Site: brandenburg
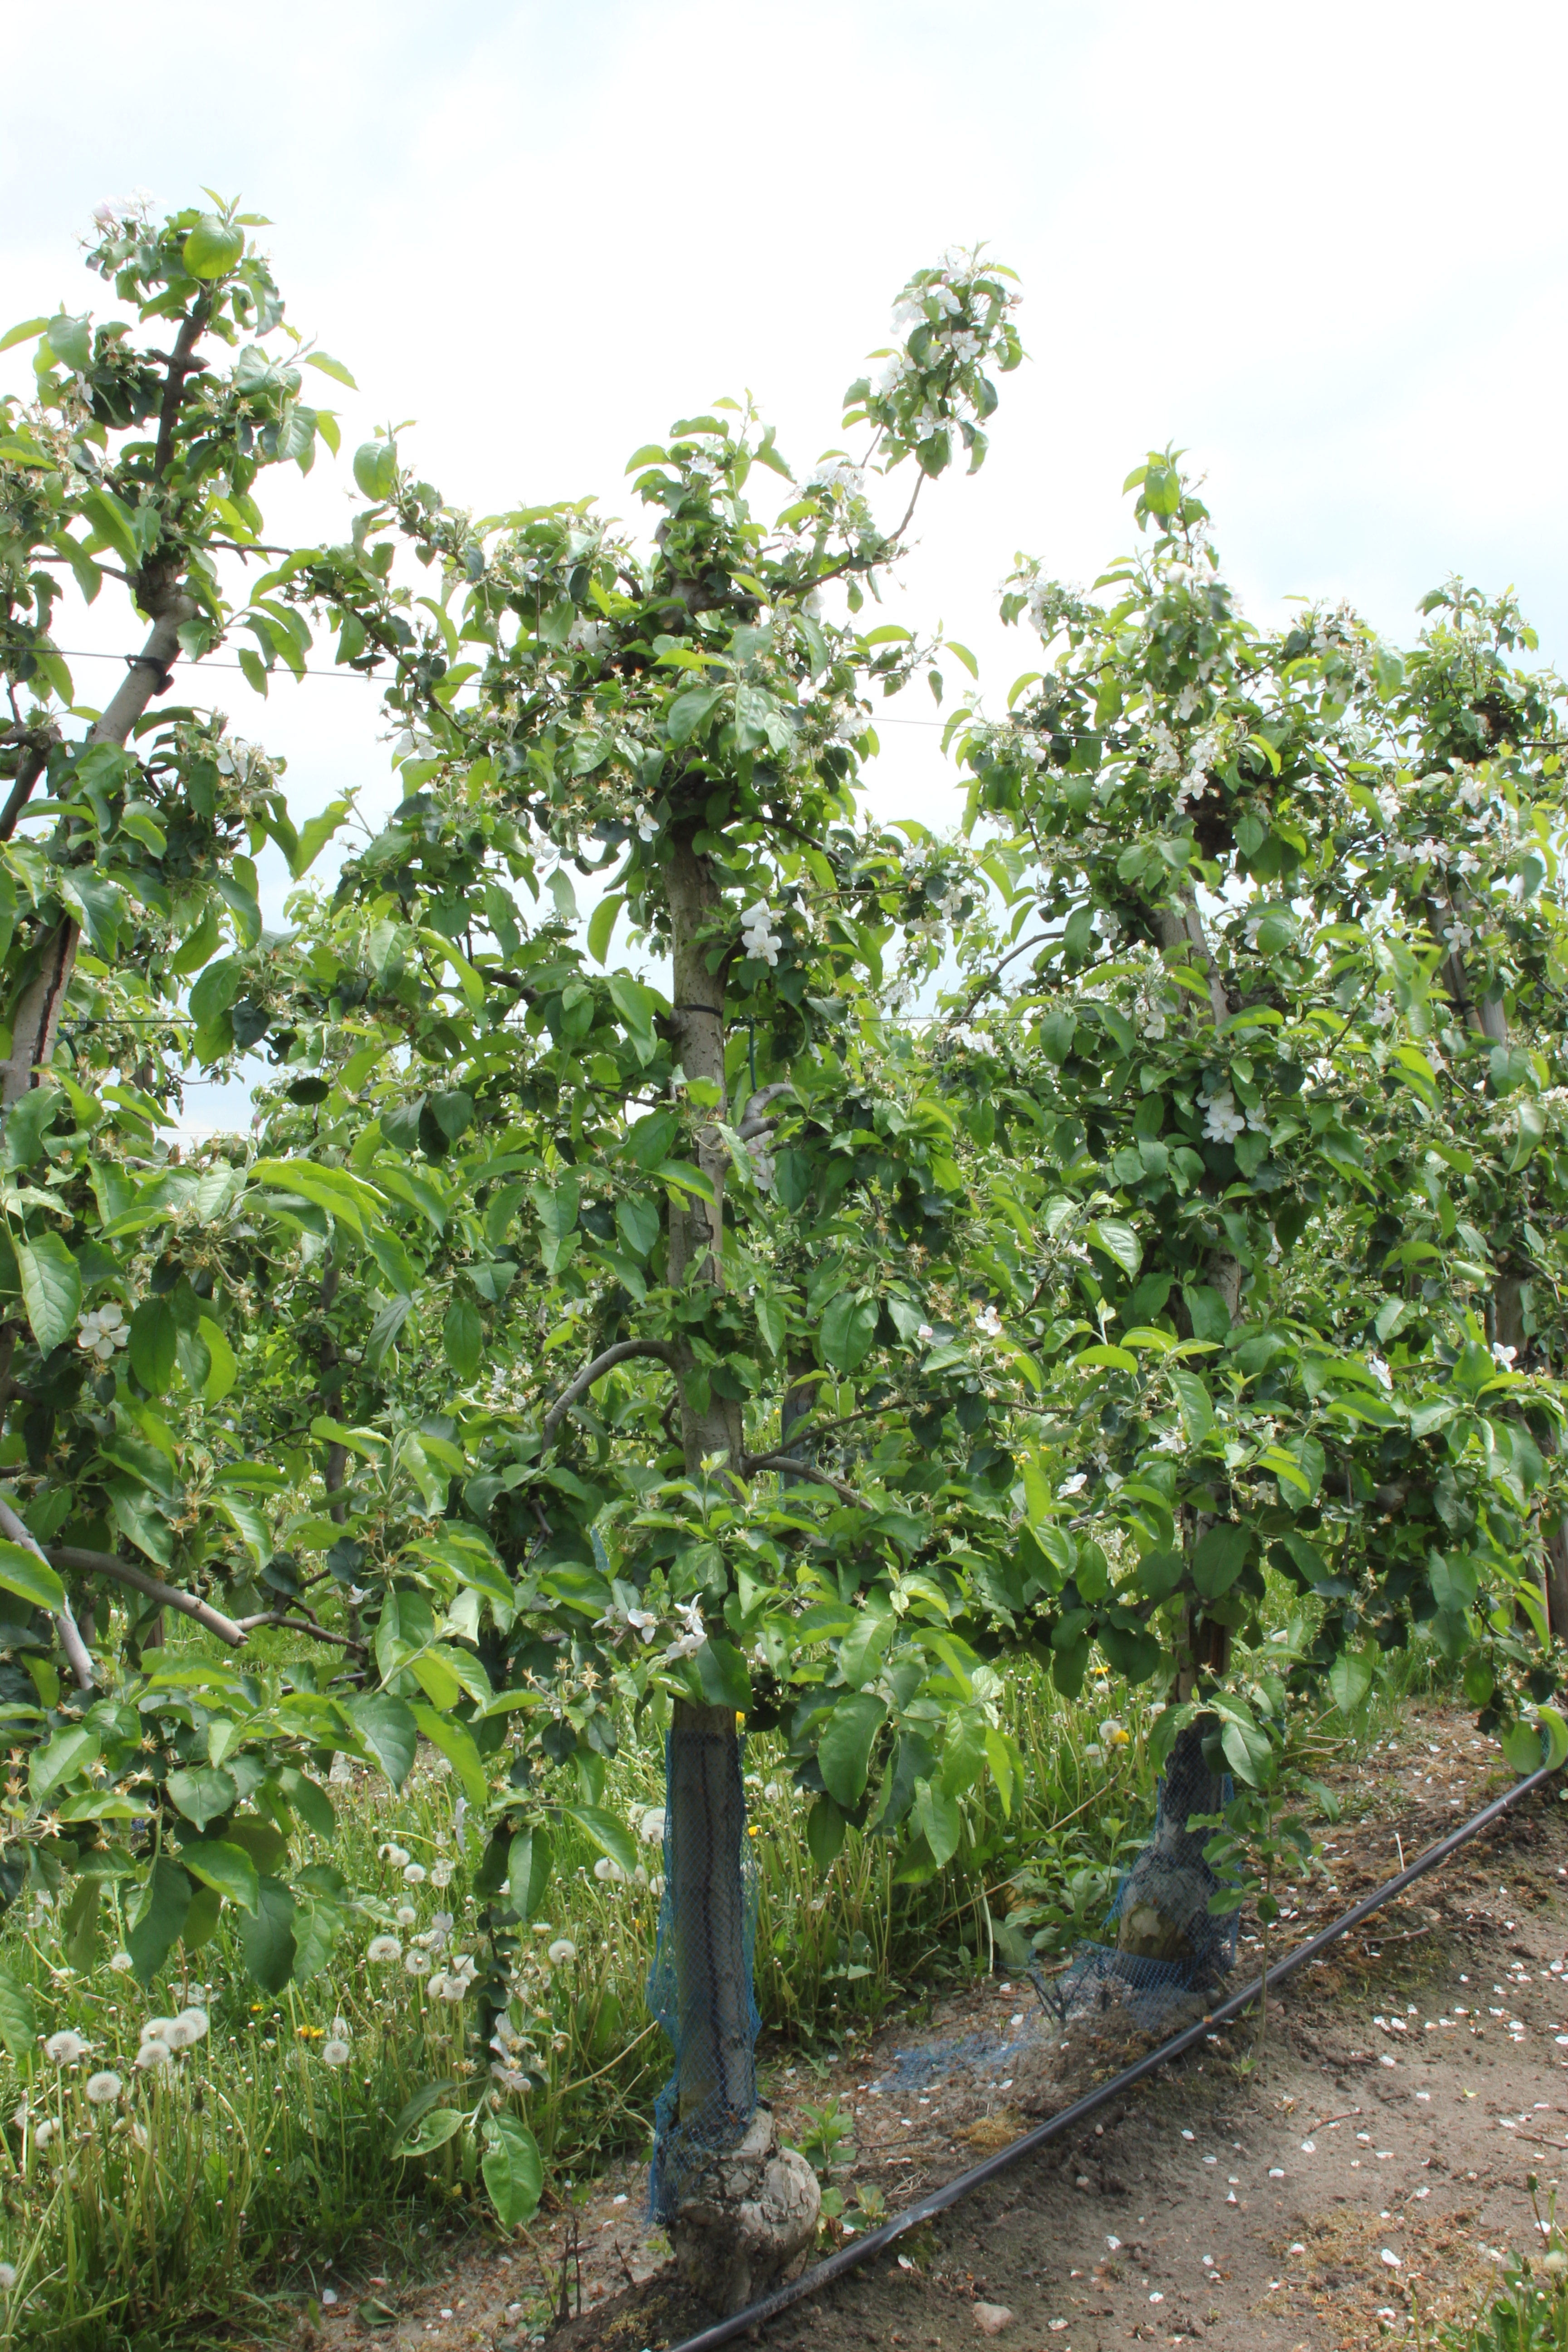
Growth stage (BBCH 67): Flowering